Fictional country

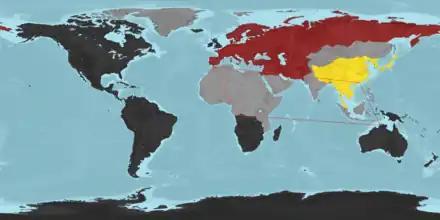
Fictitious countries from the novel "Nineteen Eighty-Four"

Fictional countries often deliberately resemble or even represent some real-world country or present a utopia or dystopia for commentary. By using a fictional country instead of a real one, authors can exercise greater freedom in creating characters, events, and settings, while at the same time presenting a vaguely familiar locale that readers can recognize. A fictional country leaves the author unburdened by the restraints of a real nation's actual history, politics, and culture, and can thus allow for greater scope in plot construction and be exempt from criticism for vilifying or distorting good image of an actual nation, political party, or people. The fictional Tomania (a parody of Nazi Germany named after Ptomaine) serves as a setting for Charlie Chaplin's "The Great Dictator".